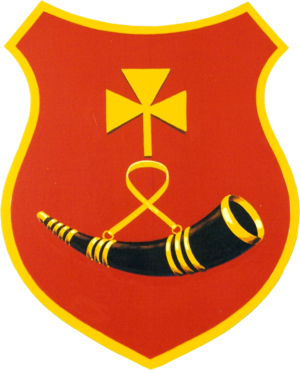
Kraśniczyn est une gmina rurale de la powiat de Krasnystaw, dans la Voïvodie de Lublin, dans l'est de la Pologne.